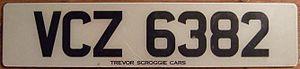
La plaque d'immatriculation britannique est l'un des éléments du dispositif permettant l'identification d'un véhicule du parc automobile du Royaume-Uni. Elle est obligatoire sur la plupart des véhicules à moteur empruntant le réseau routier. Les plaques sont attribuées à vie au véhicule.